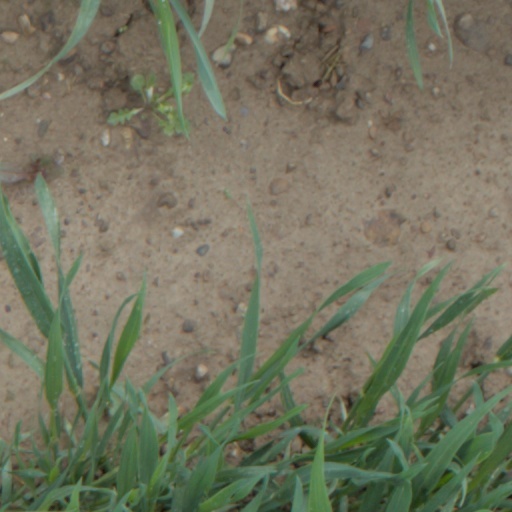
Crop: wheat